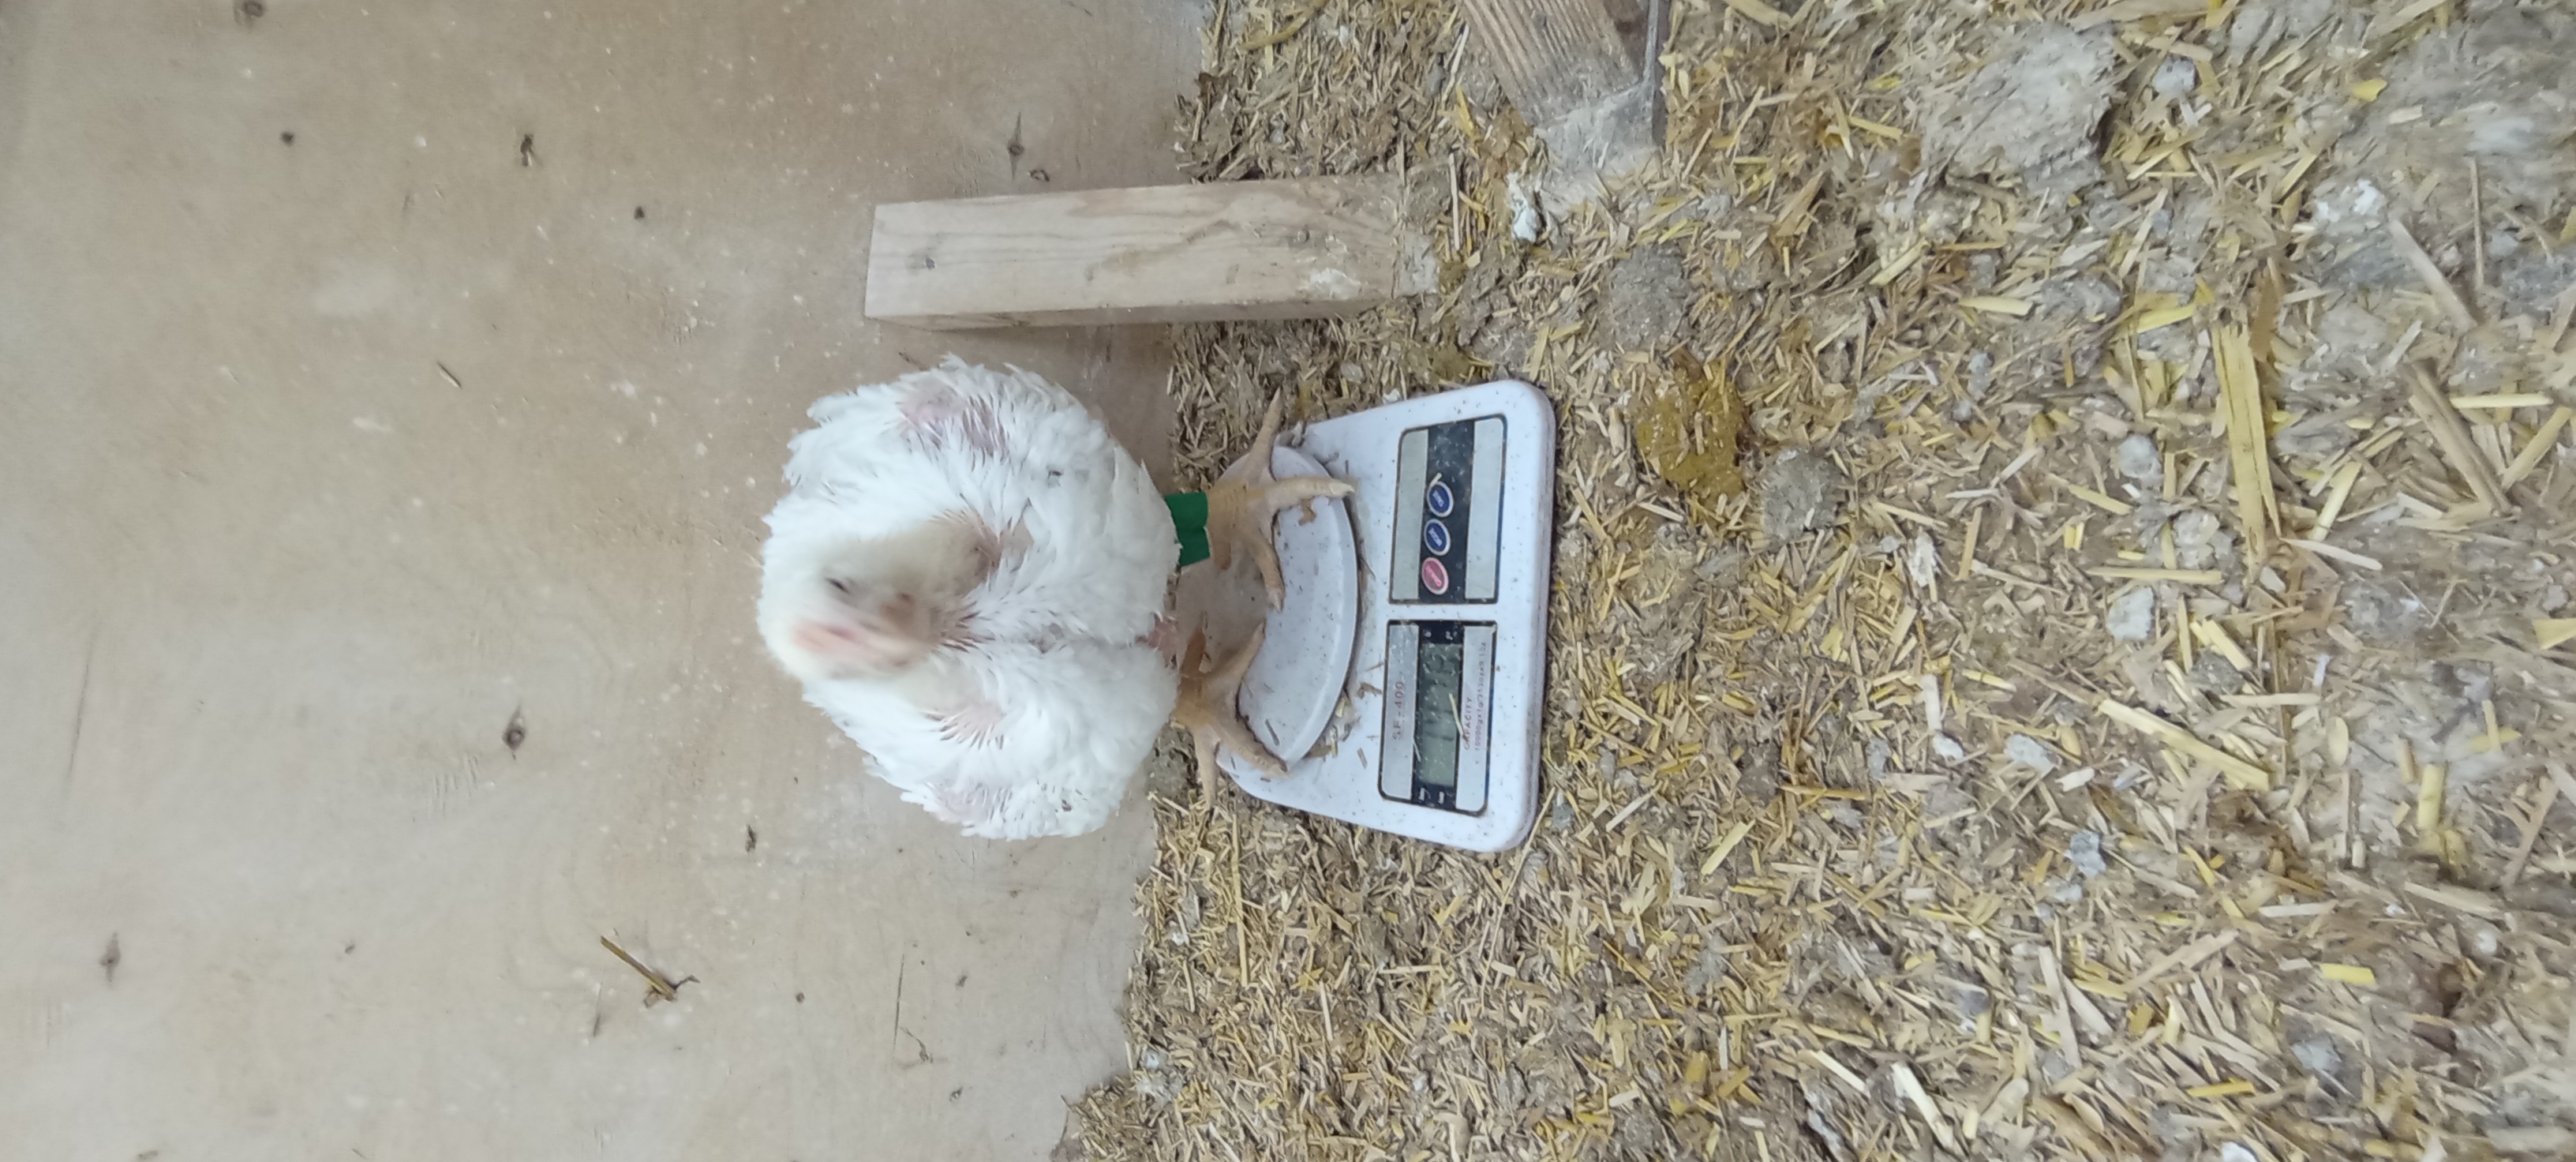
Weight: 1480 g